Dragash Point

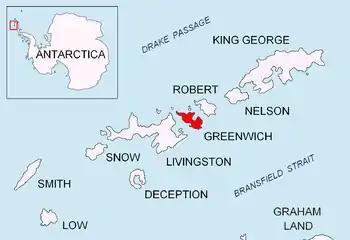
Location of Greenwich Island in the South Shetland Islands.

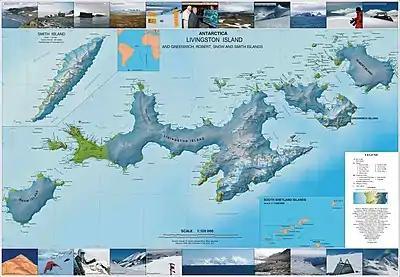
Topographic map of Livingston Island, Greenwich, Robert, Snow and Smith Islands.

Dragash Point (‘Nos Dragash’ \'nos 'dra-gash\) is the rocky point forming the south extremity of Dee Island in the South Shetland Islands, Antarctica.